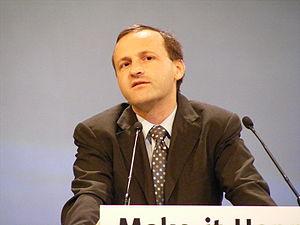
Cette liste présente les 650 membres de la 55ᵉ législature de la Chambre des communes du Royaume-Uni au moment de leur élection le 6 mai 2010 lors des élections générales britanniques de 2010. Elle présente les élus par circonscriptions.